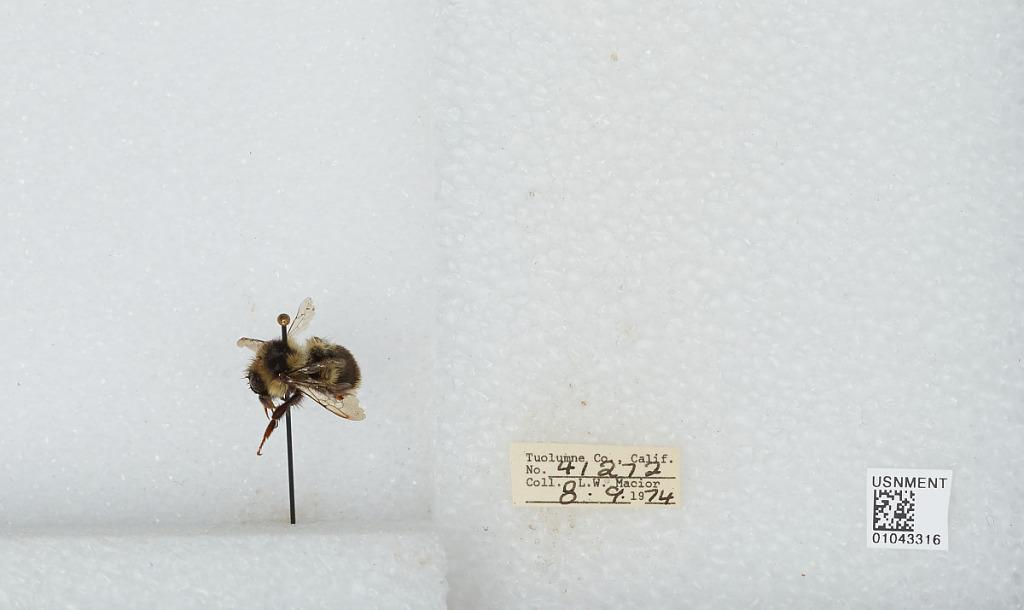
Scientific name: Bombus bifarius nearcticus
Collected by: L. Macior
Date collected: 1974-8-9
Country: United States
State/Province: California
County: Tuolumne
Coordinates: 38.02, -119.94